Yuna Kim

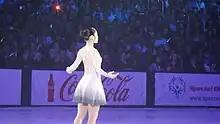
Refer to caption

In April 2010, Kim left IB Sports and with her mother, set up her own management agency called All That Sports Corporation (AT Sports). They organized an ice show, All That Skate, which as of 2020, was held annually. In October 2010, AT Sports debuted All That Skate LA, an American version of their Korean ice show brand, at the Staples Center in Los Angeles. The show, directed by David Wilson, featured Kwan, the reigning Olympic champions from three skating disciplines including Kim, and many world champions. It received positive reviews from both figure skating fans and critics for bringing a new style of skating show to the U.S. and for overall high production quality.